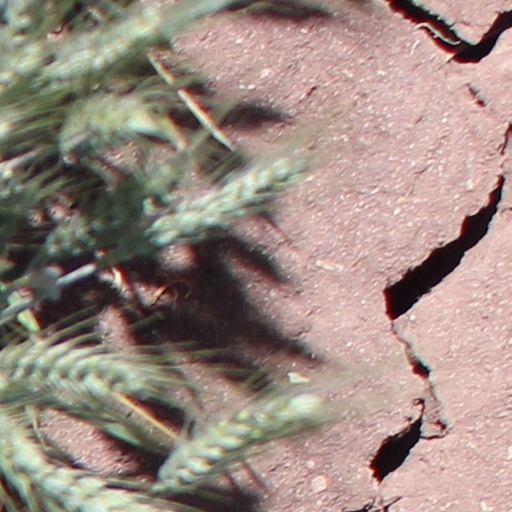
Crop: wheat